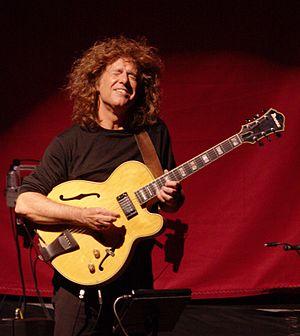
Le Grammy Award for Best Contemporary Jazz Album est un prix décerné chaque année depuis 1992 lors de la cérémonie des Grammy Awards. Il est attribué à un artiste ou à un groupe pour la qualité de la musique de jazz contemporaine réalisée. En 2011, le musicien Pat Metheny est l'artiste ayant été le plus primé avec au total six récompenses dans cette catégorie. En 2012 ce prix fusionne avec la catégorie Best Jazz Instrumental Album.